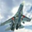
Label: airplane